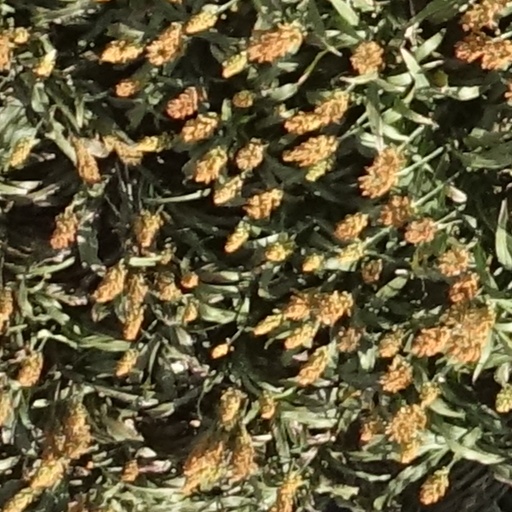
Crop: sorghum